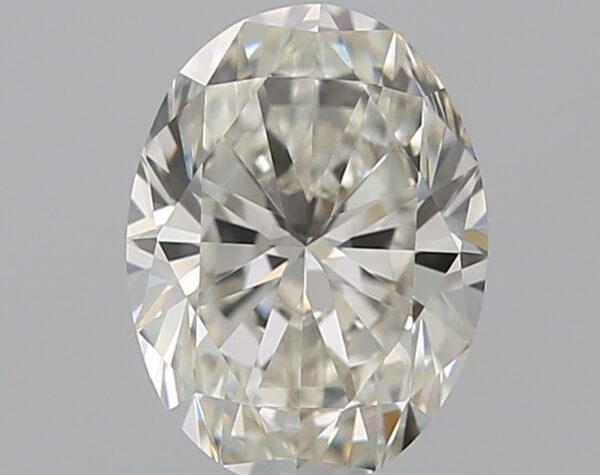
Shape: oval
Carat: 0.72
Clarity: VS1
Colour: H
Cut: EX
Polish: EX
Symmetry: EX
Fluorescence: N
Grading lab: GIA
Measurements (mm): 6.76 x 5.03 x 3.19